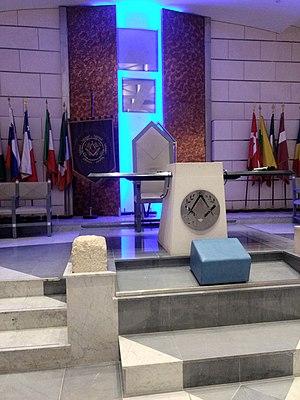
Pupitre à l'une des extrêmités de la grande salle au sous-sol du temple de la Grande Loge Nationale Française situé 12 rue Christine de Pisan Paris 17ème
La Grande Loge nationale française est une obédience maçonnique française fondée en 1913 sous le nom de Grande Loge nationale indépendante et régulière pour la France et ses colonies. Elle est reconnue l'année de sa création par la Grande Loge unie d'Angleterre comme faisant partie des obédiences régulières, régularité maçonnique dont les préceptes sont proclamés en 1929 par cette dernière.